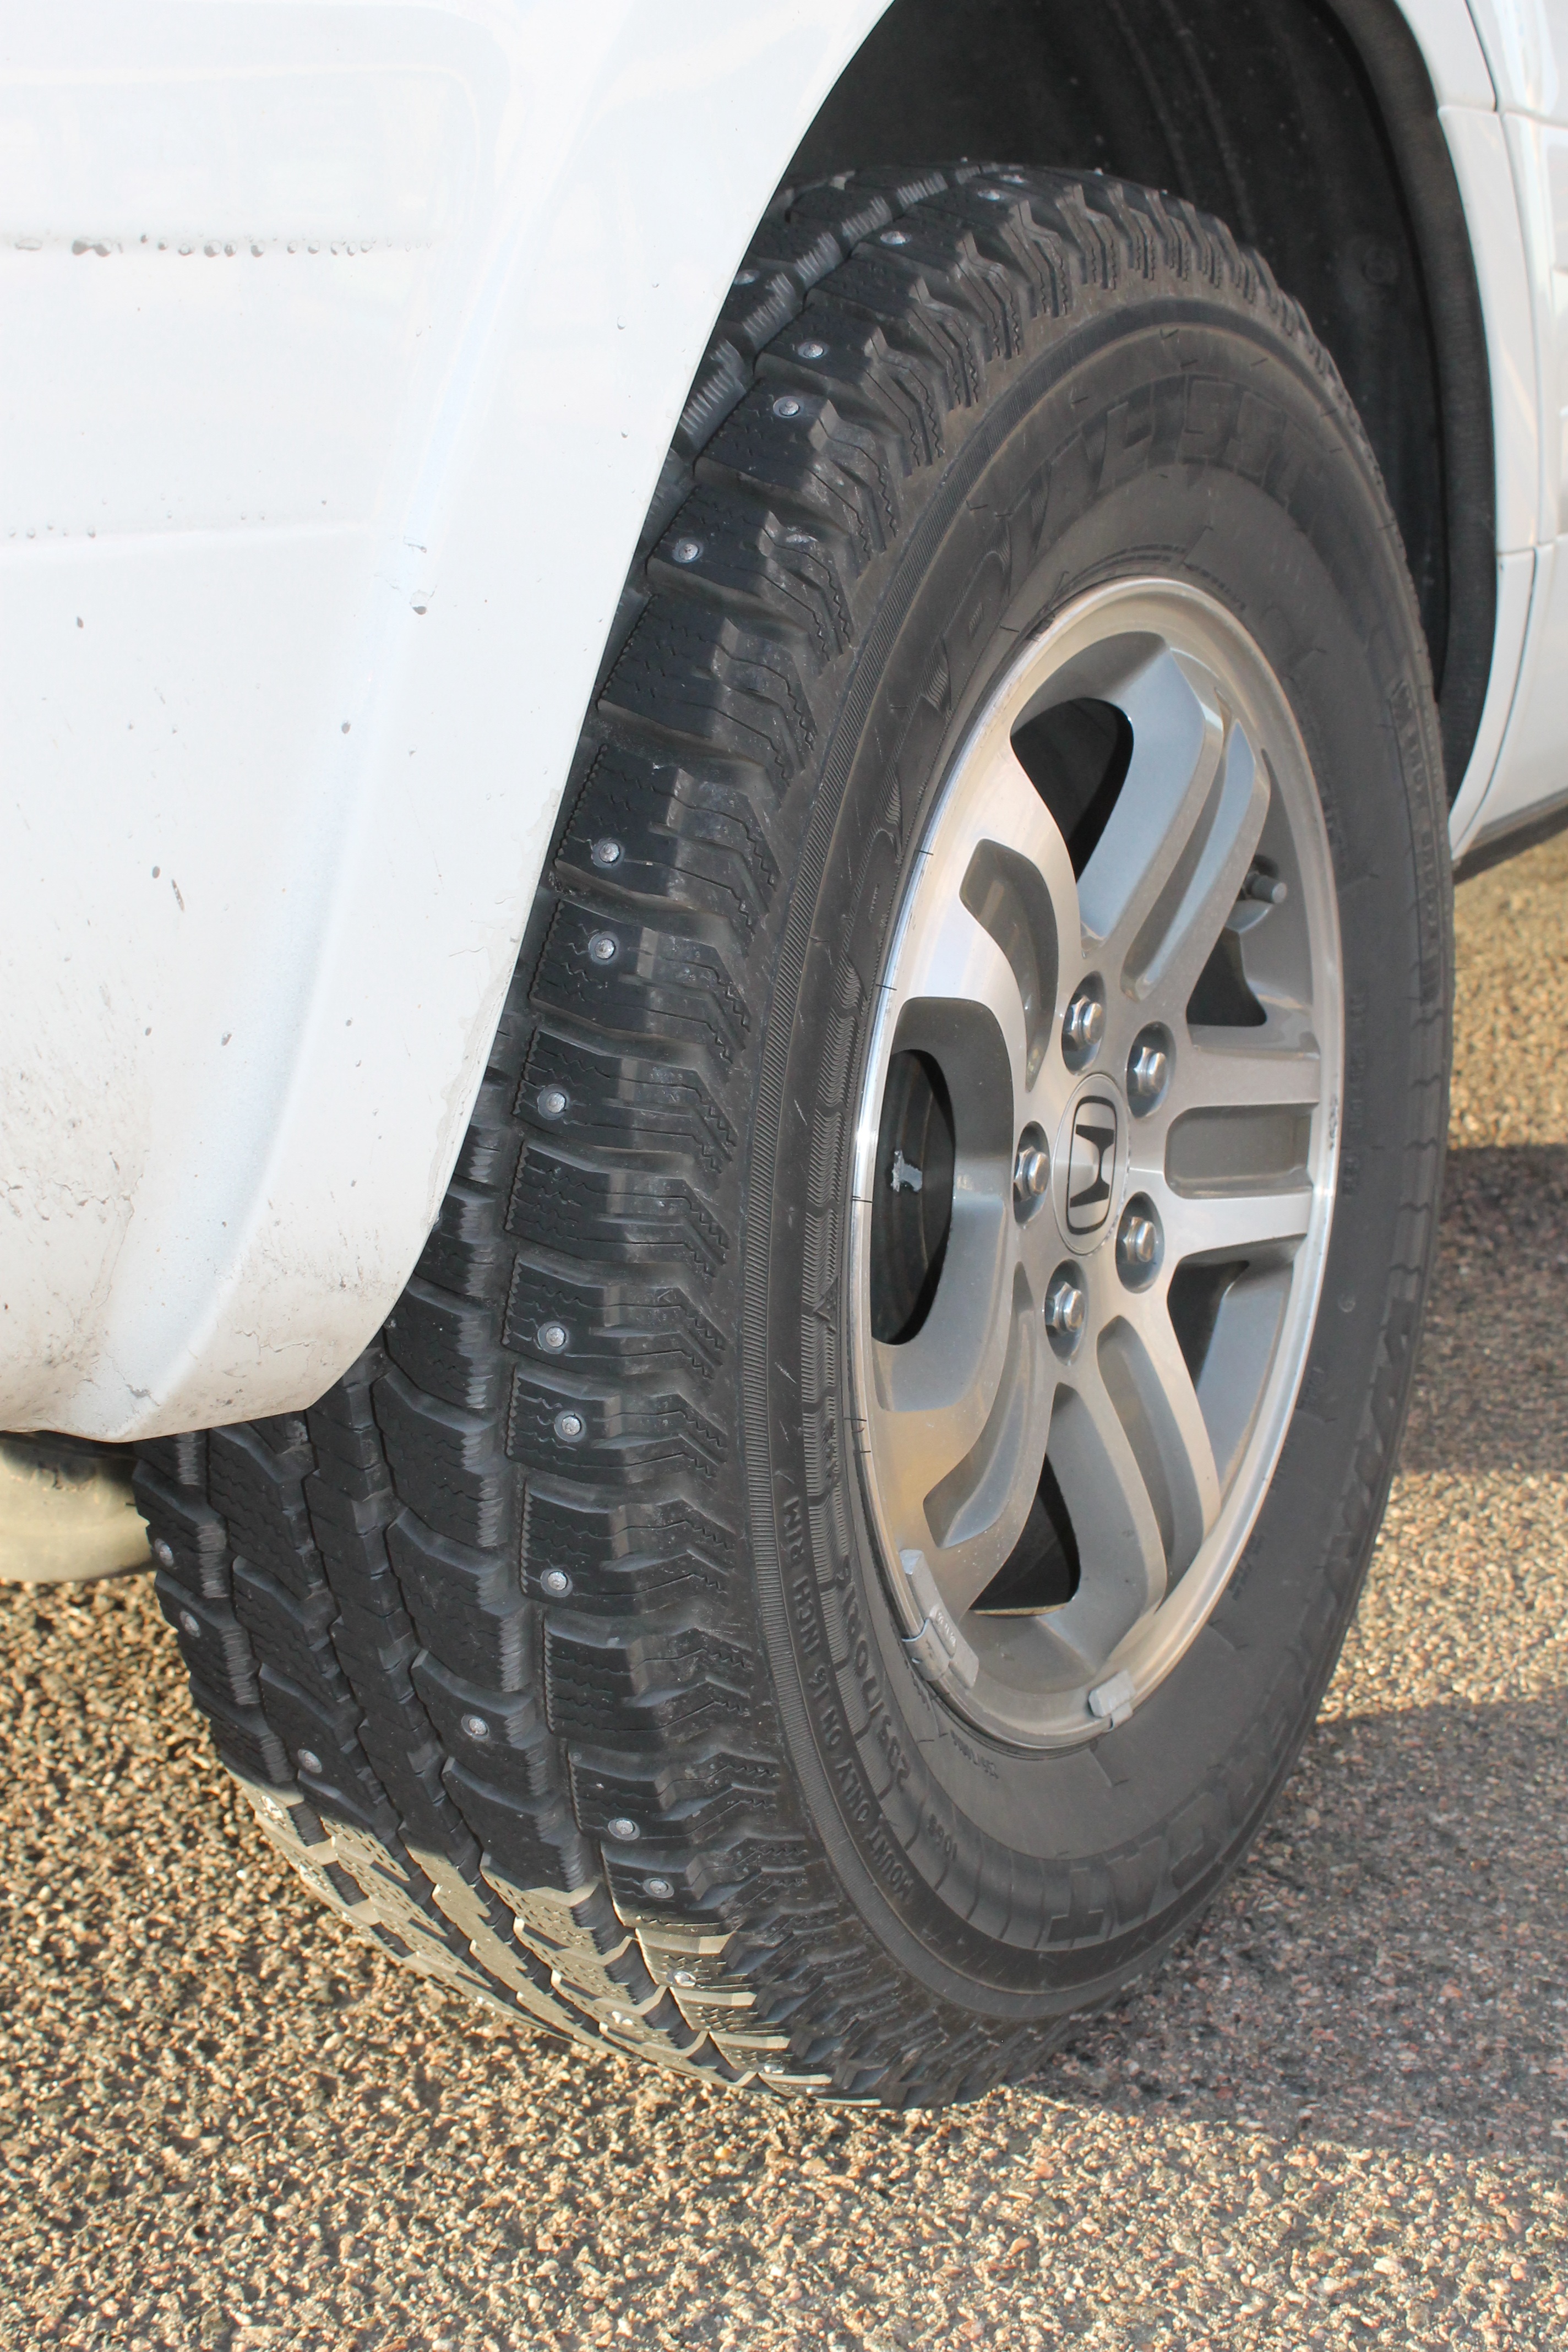
car, wheel, automobile, travel, transportation, truck, vehicle, spoke, tire, bumper, tires, rim, offroad, alloy wheel, auto part, automobile make, automotive exterior, automotive tire, compact sport utility vehicle, snow tire